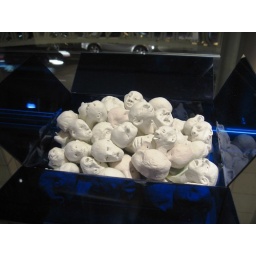
little faces in a blue box